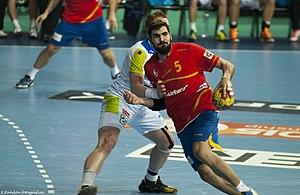
Jorge Maqueda Peño, né le 6 février 1988 à Tolède, est un joueur espagnol international de handball. Il est champion du monde 2013 et Champion d'Europe en 2020 et joue actuellement au poste d'arrière droit dans le club hongrois SC Pick Szeged.